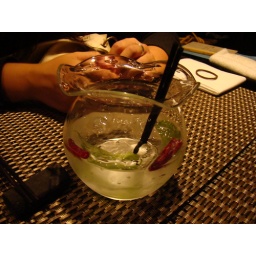
comes in a fish bowl with two gold fish